Lee Sheng-mu

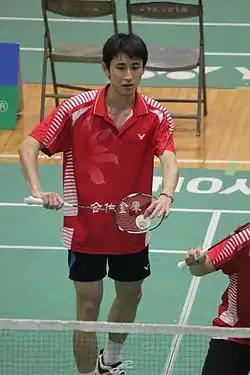

Lee Sheng-mu (born 3 October 1986) is a Taiwanese badminton player from the Taiwan Cooperative Bank club. He competed at the 2010 and 2014 Asian Games, and the 2012 and 2016 Summer Olympics.